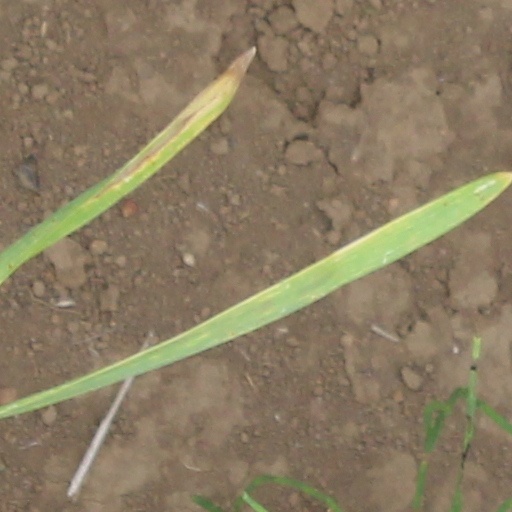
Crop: wheat